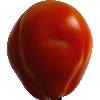
Label: Tomato 1